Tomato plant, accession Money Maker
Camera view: horizontal (90 deg, fisheye); turntable rotation: 120 degrees
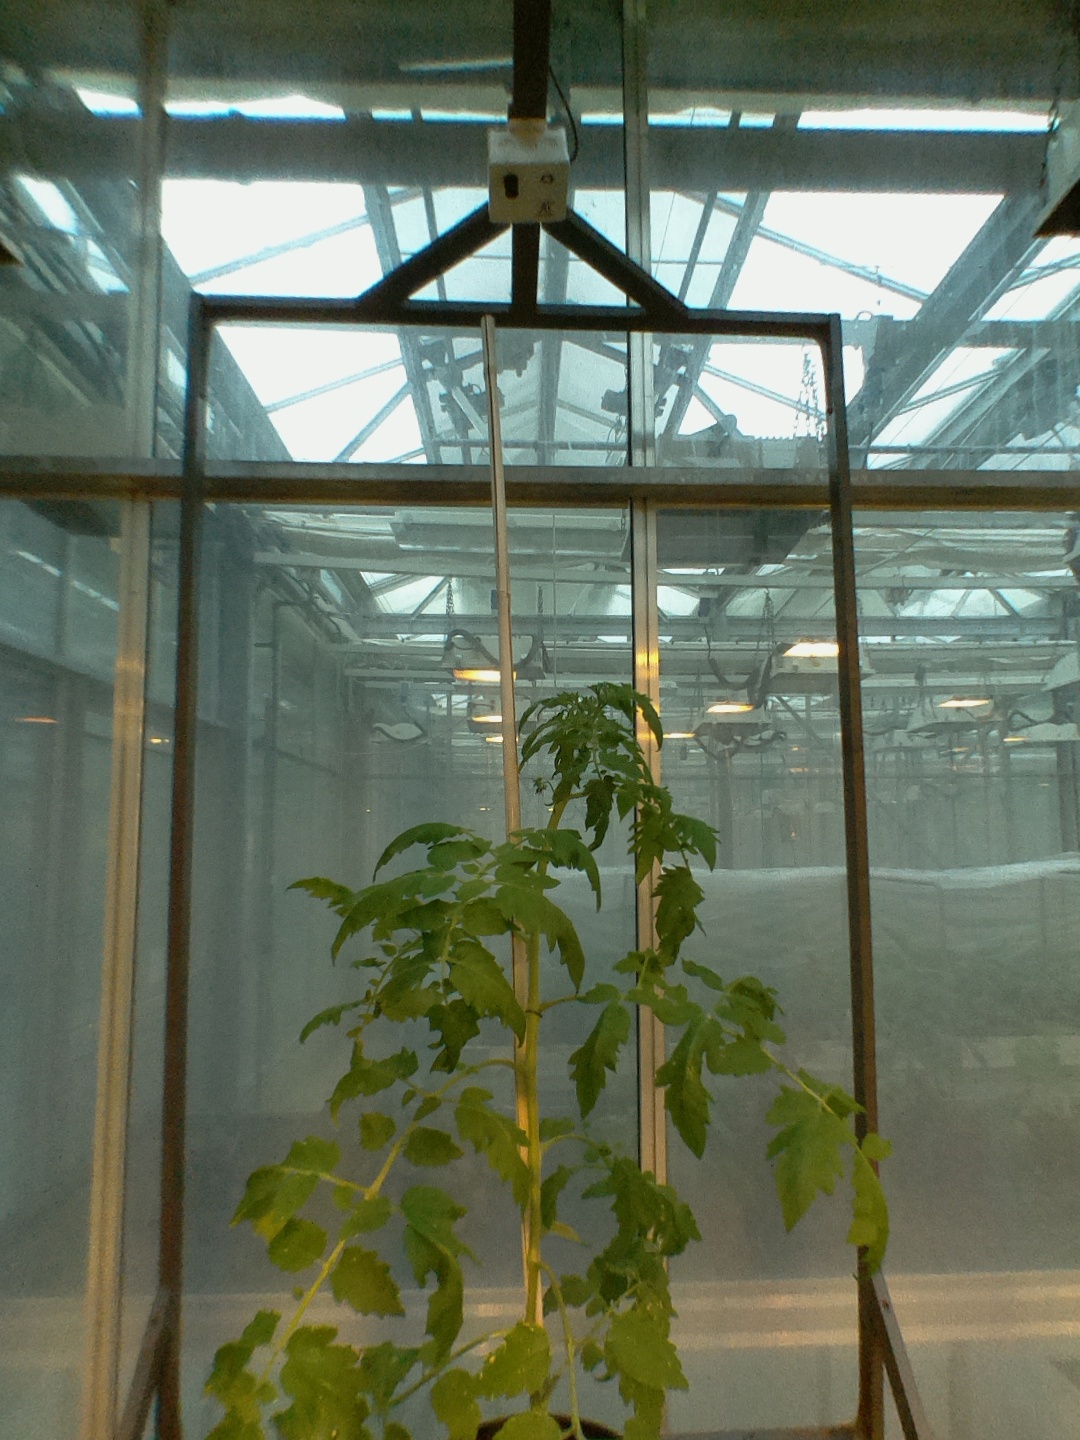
BBCH growth stage 60: First flowers open